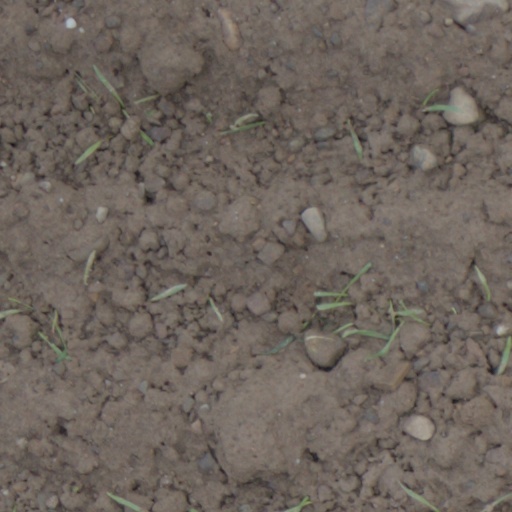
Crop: wheat